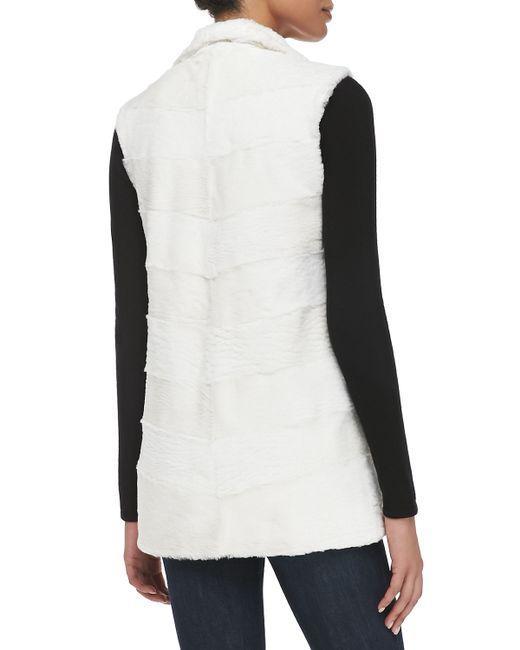
Kragenlose Weste aus geriffeltem Kunstfell Ice